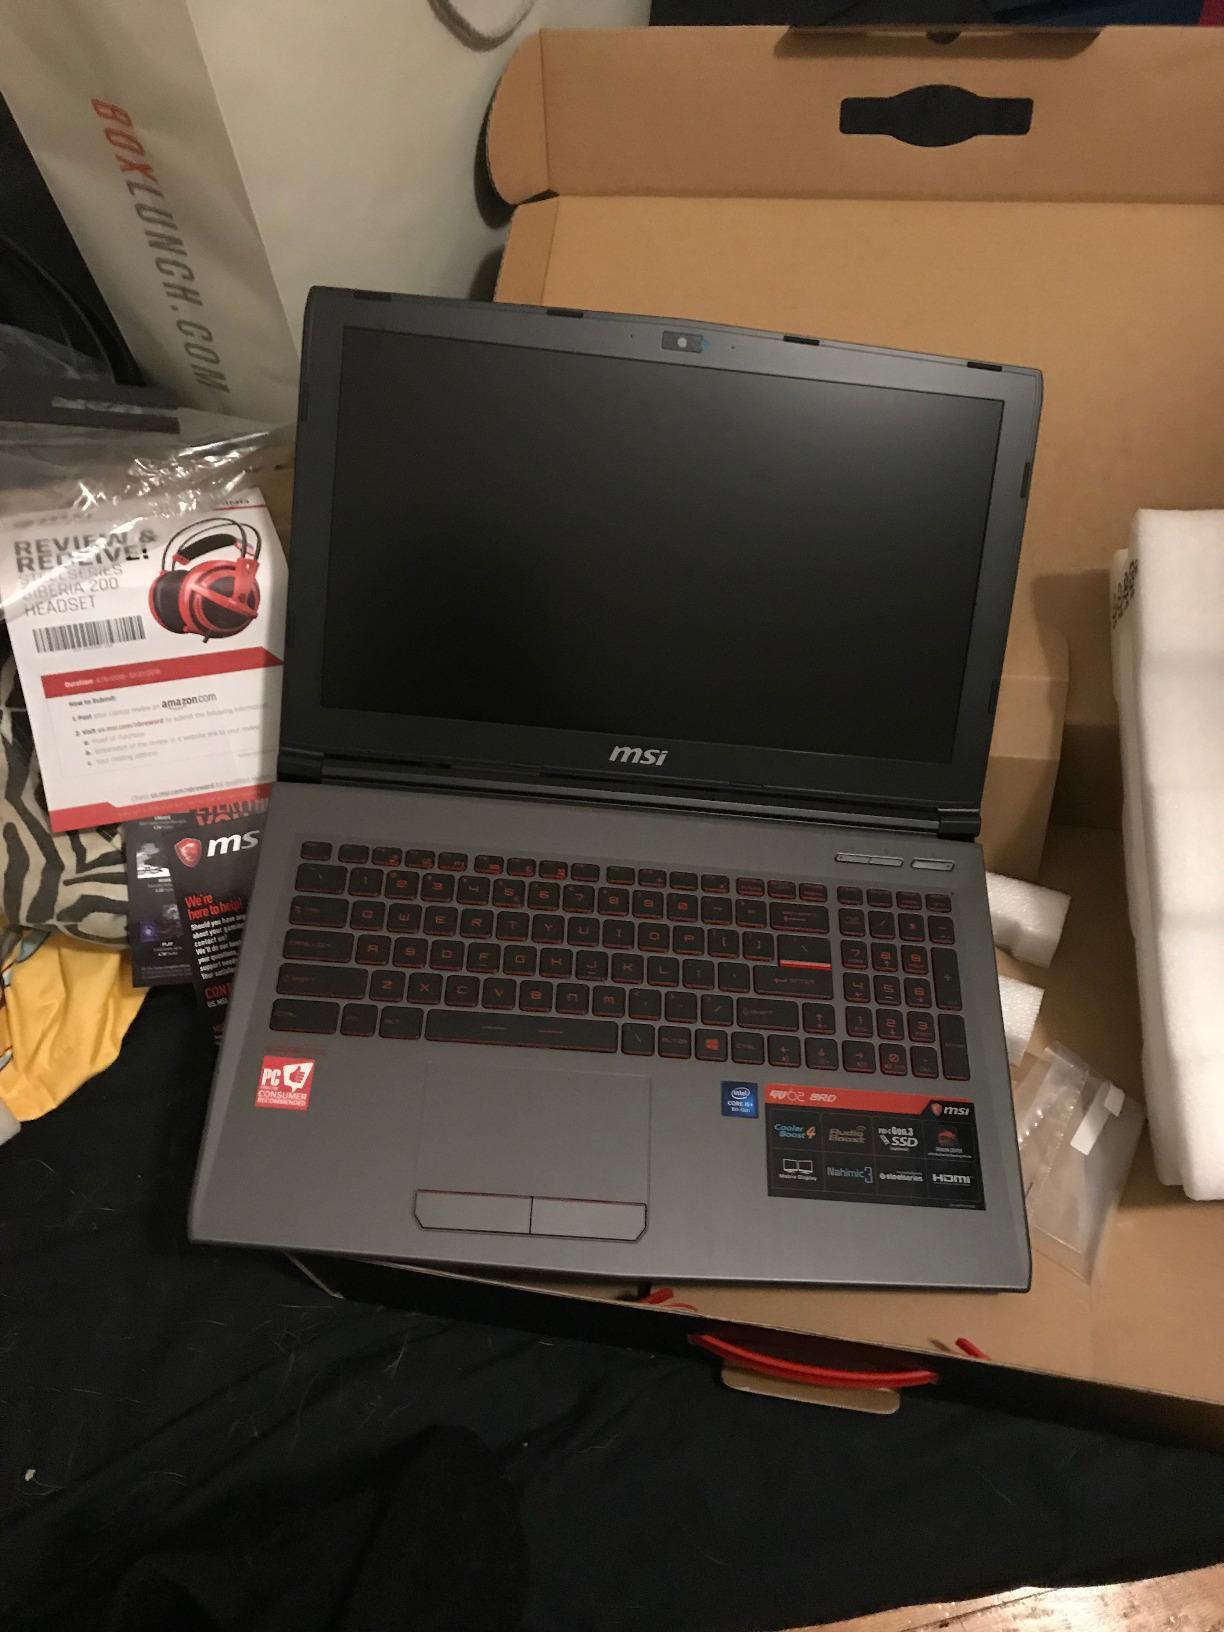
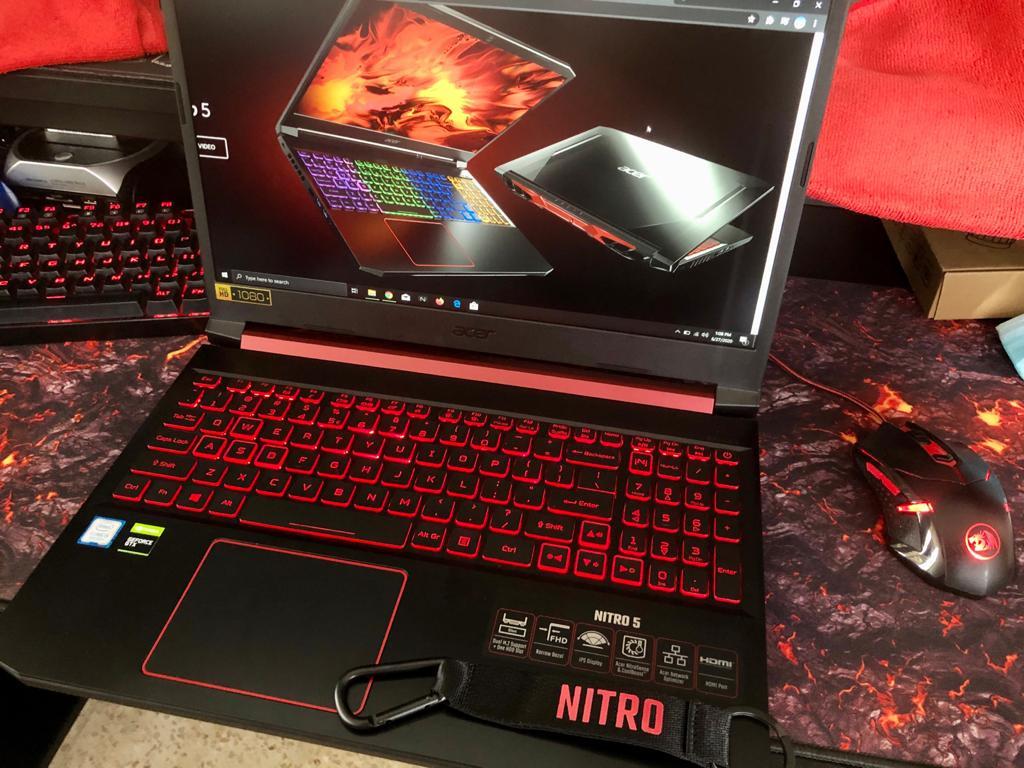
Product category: laptop
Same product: no